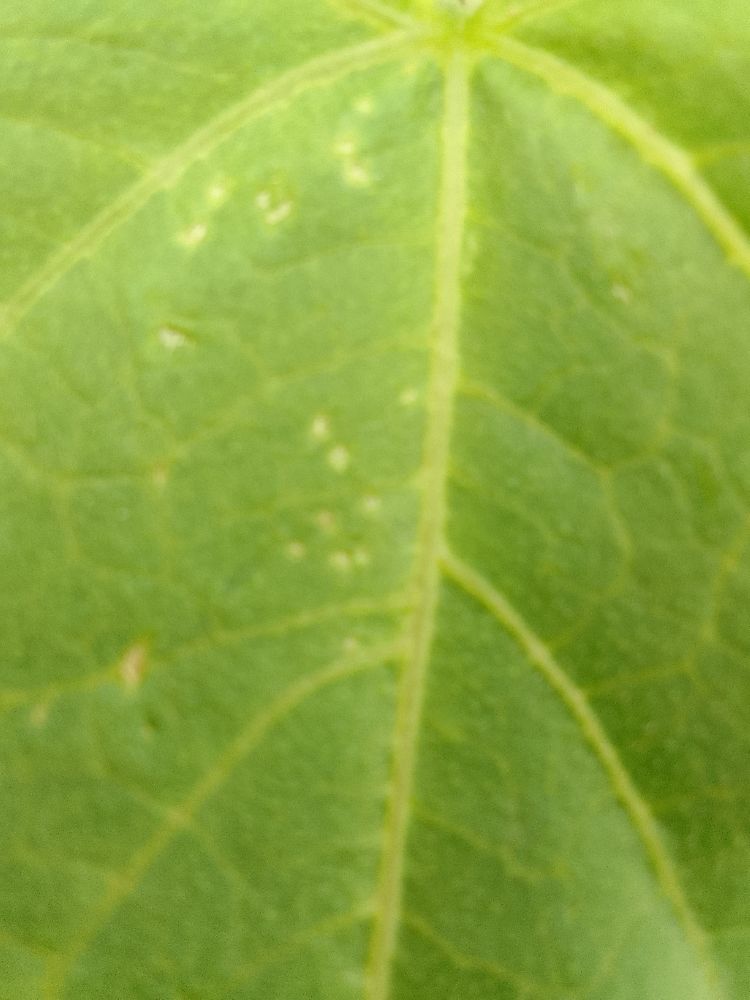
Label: healthy